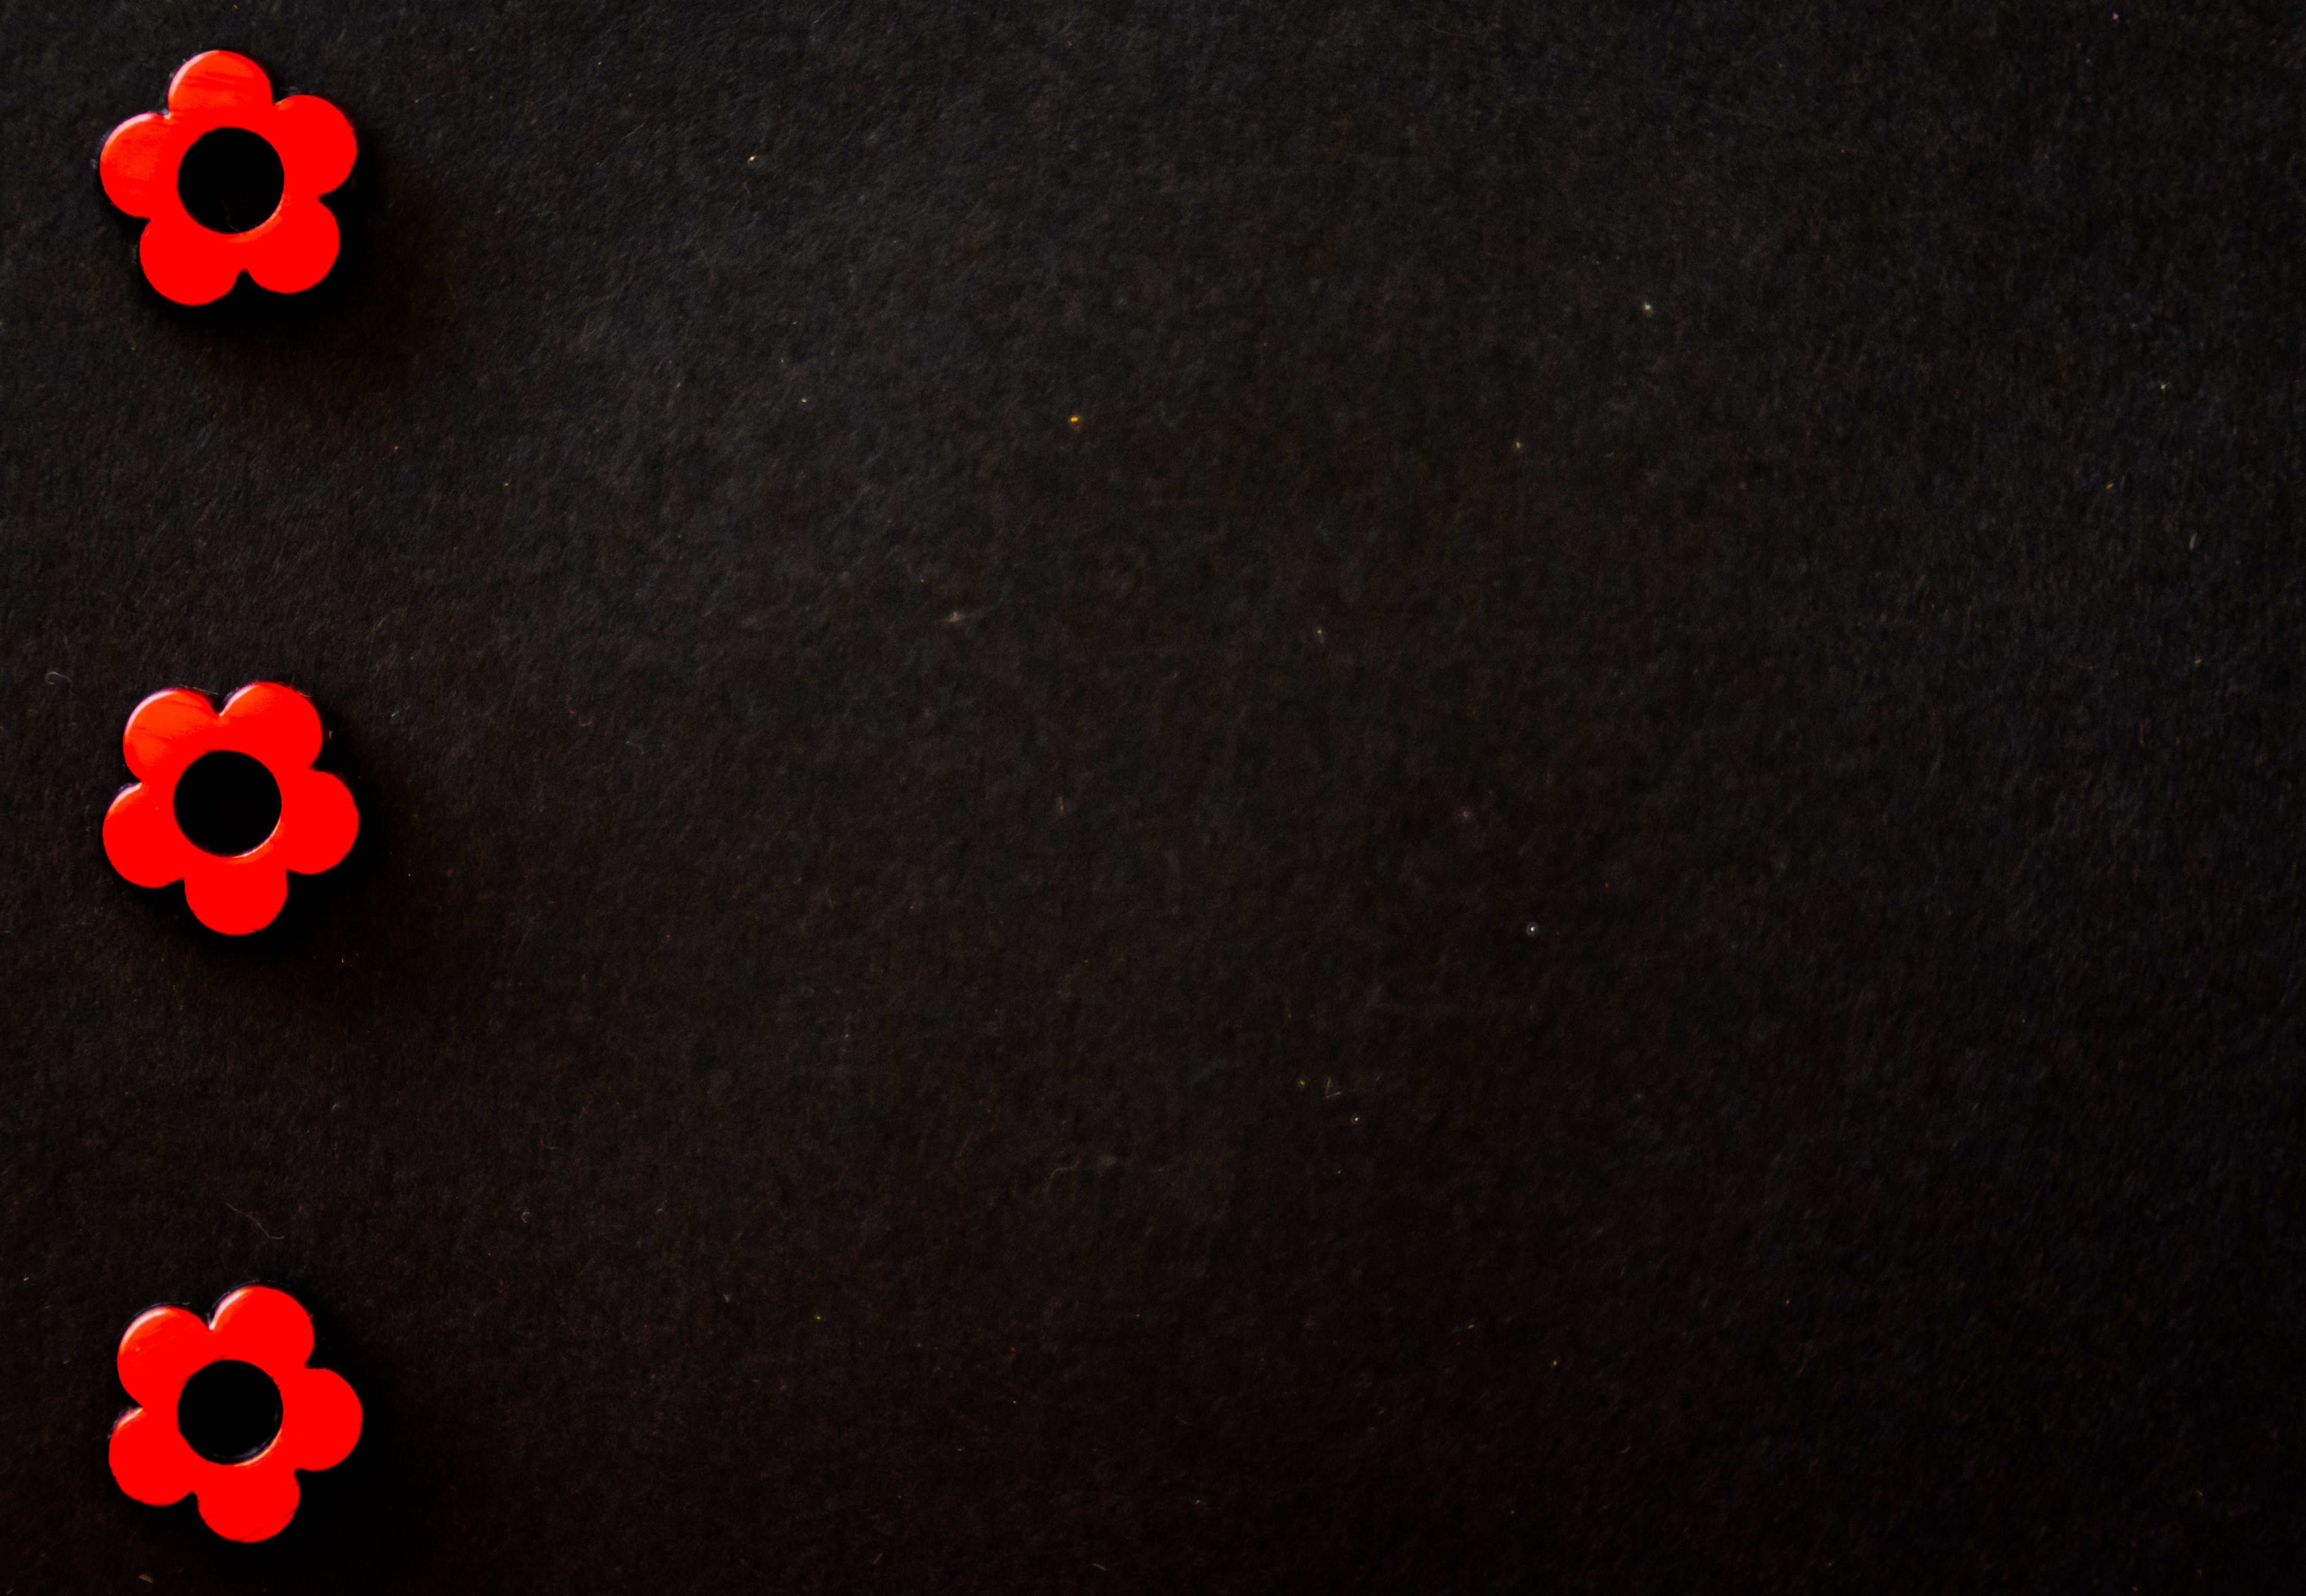
red, flower, plant, petal, coquelicot, games